Brigitte Bouthinon-Dumas

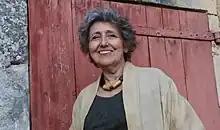
Brigitte Bouthinon-Dumas

Brigitte Bouthinon-Dumas (born in 1947) is a French pianist and music educator, the author of numerous educational reference works including "Mémoire d'Empreintes".